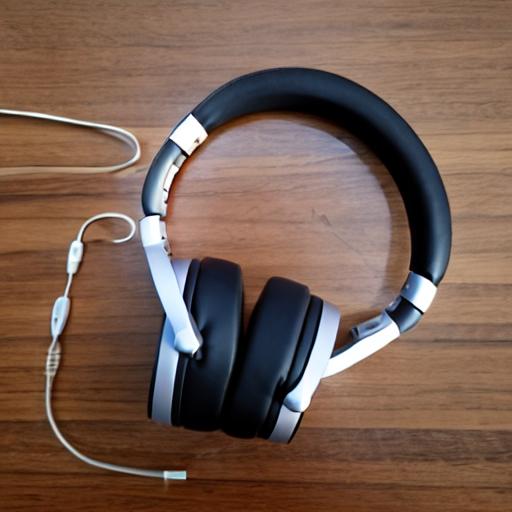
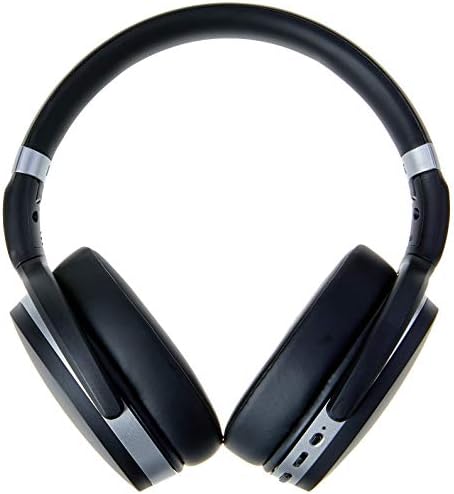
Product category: headphones
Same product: no